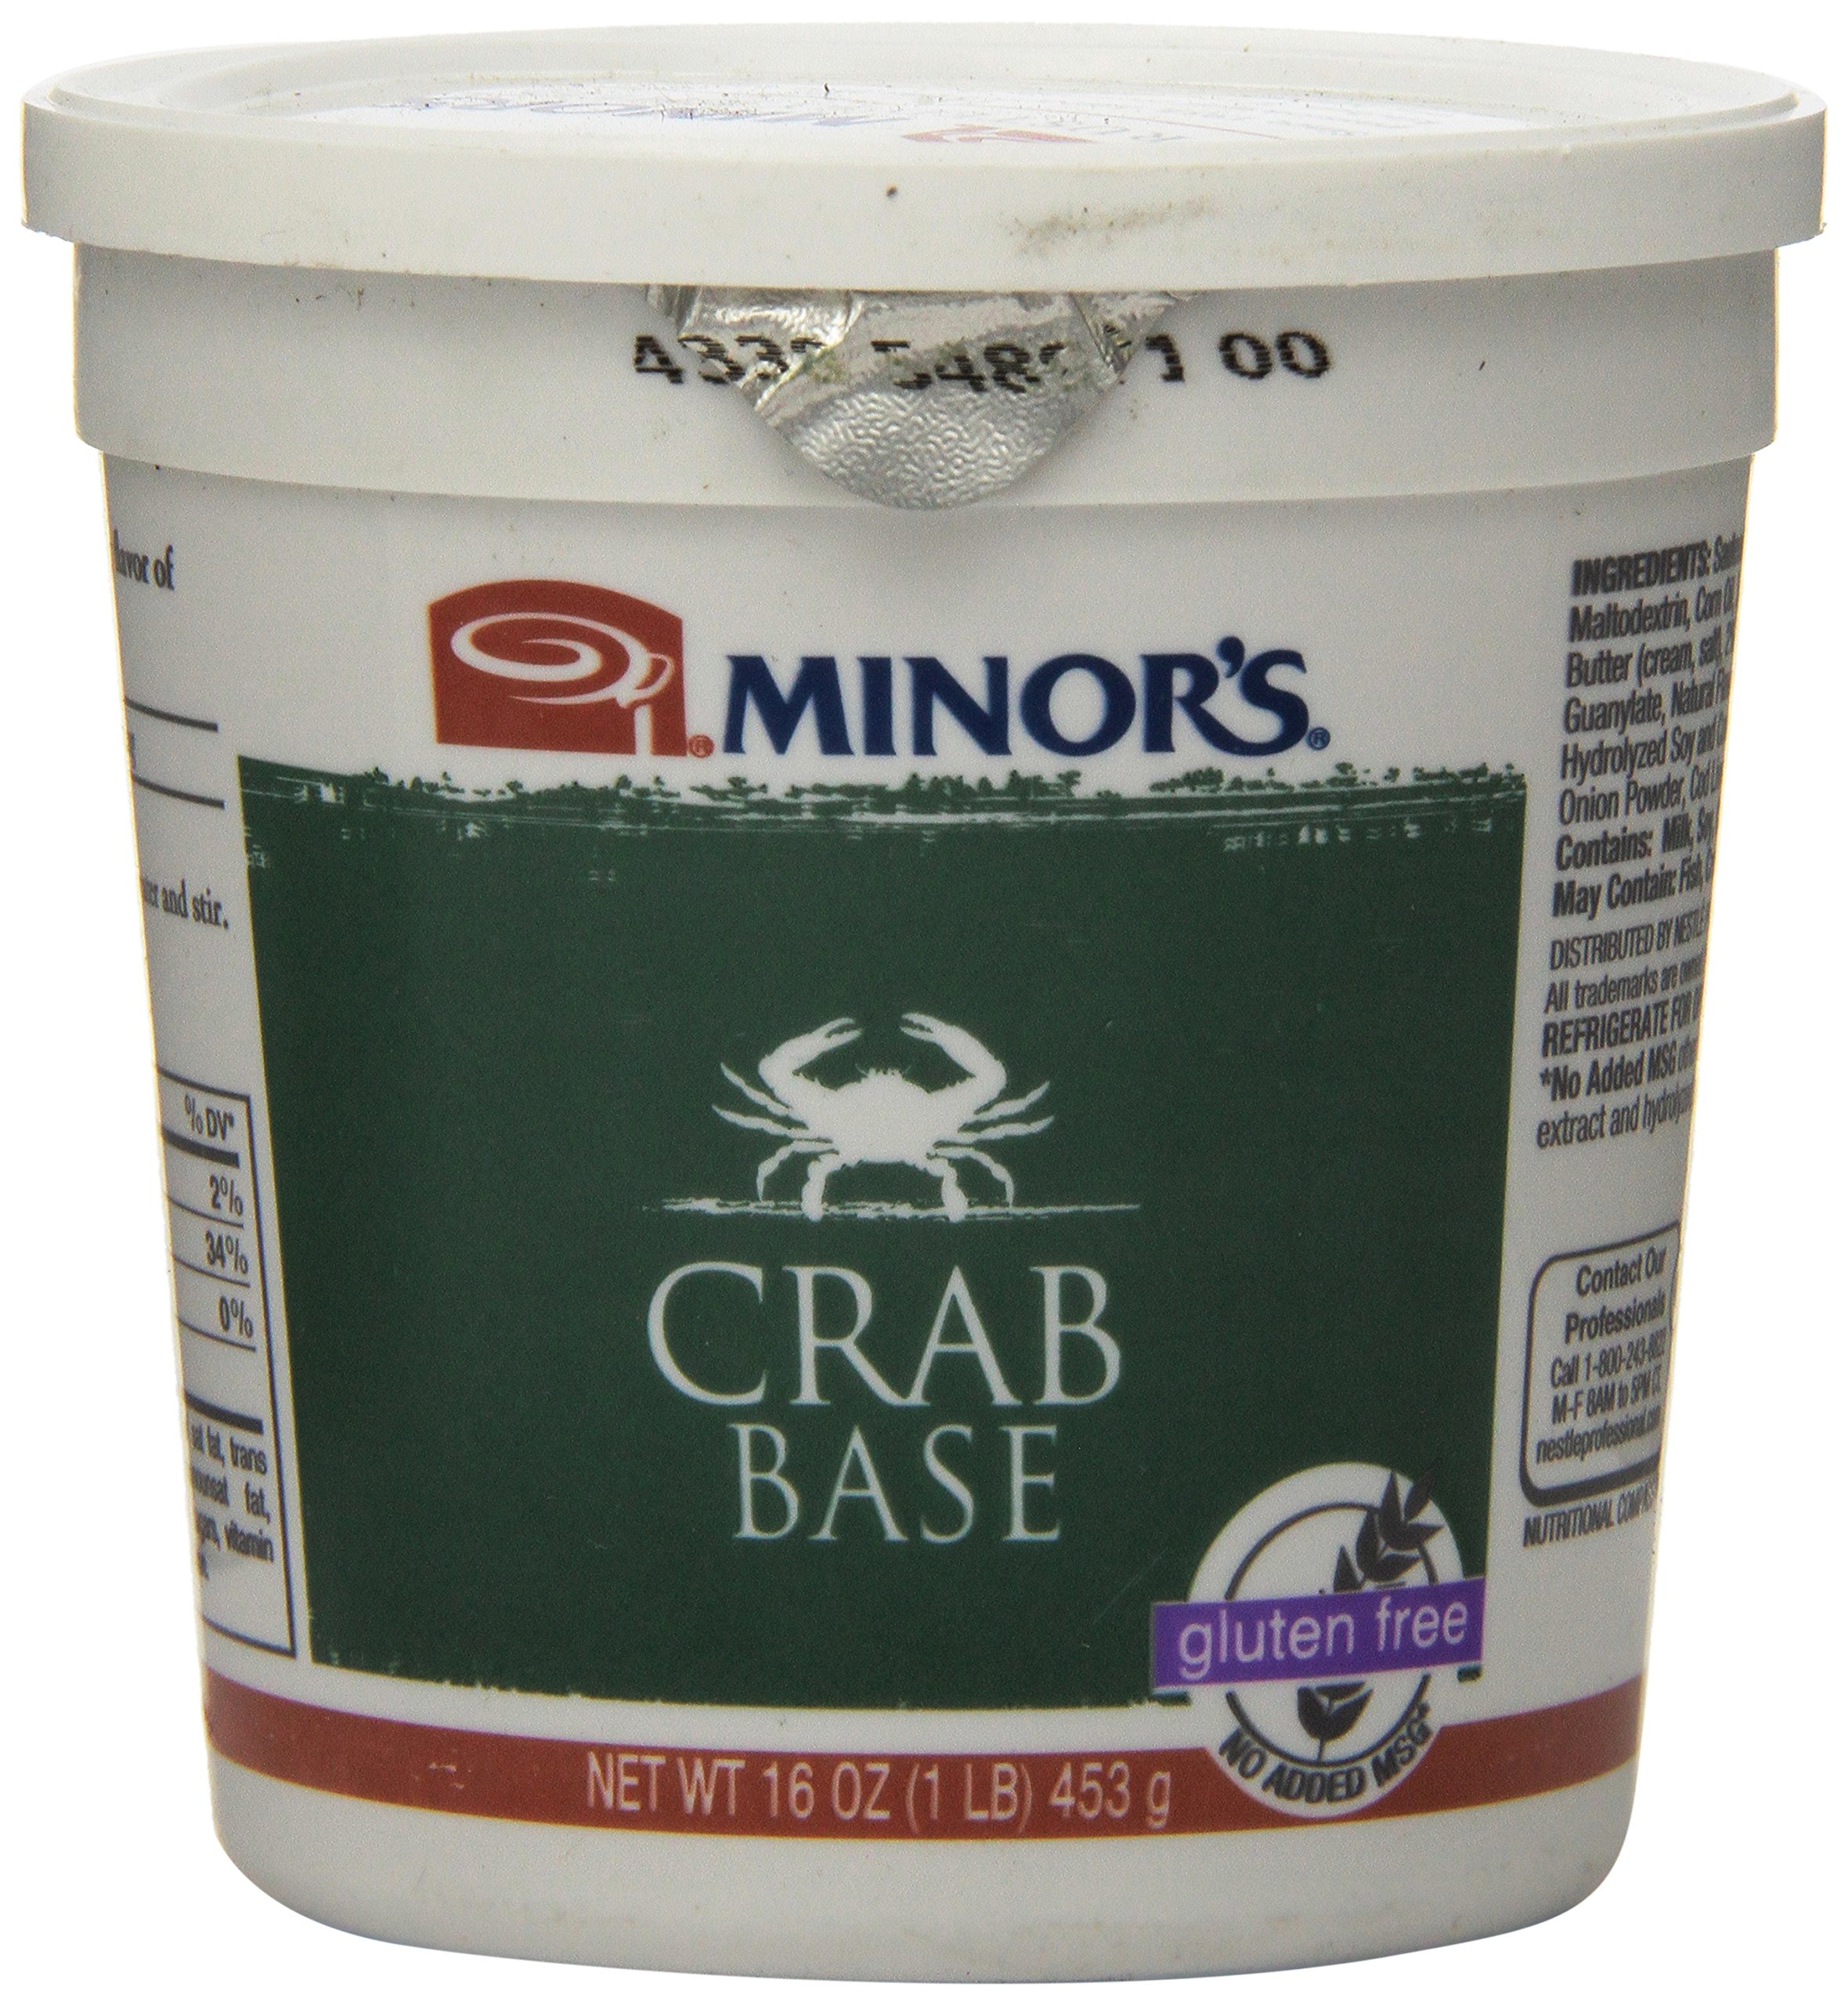
Item Name: Minor's Crab Base, 16 Ounce
Bullet Point 1: Add memorable flavor to crab cakes and crepes
Bullet Point 2: Enhances flavor in imitation crab meat salads
Bullet Point 3: No added MSG and 0 gram trans fat per serving
Bullet Point 4: Good for home or foodservice use
Value: nan
Unit: None

Price: 30.31